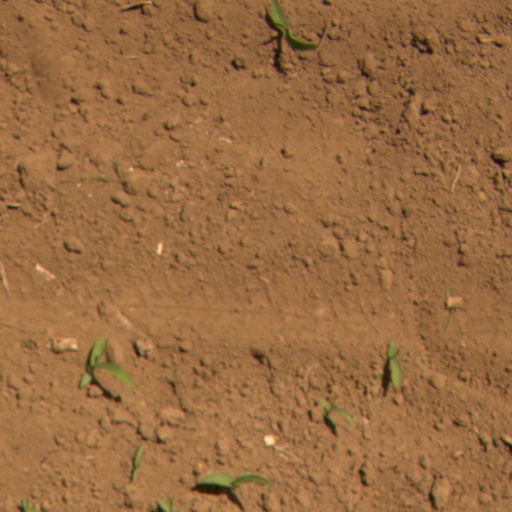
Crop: Jerusalem artichoke